Waldbaum's

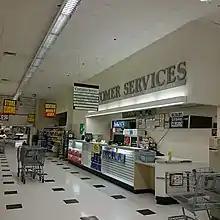
The East Meadow Waldbaums location on its last days during bankruptcy

On July 20, 2015, A&P filed for a pre-packaged Chapter 11 bankruptcy, following years of financial loss and a struggle to compete with rival grocery chains. Three Waldbaum's stores in Carle Place, Riverhead, and Oceanside were set to close.